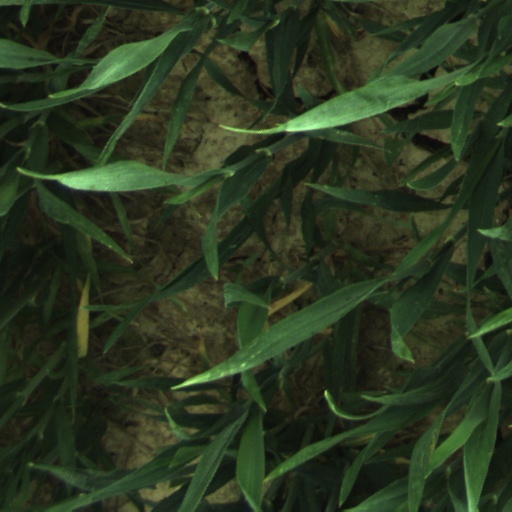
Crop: wheat